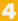
Number: 4